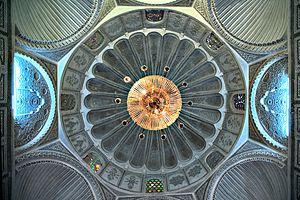
Kairouan est une ville du centre de la Tunisie et le chef-lieu du gouvernorat du même nom. Elle se situe à 150 kilomètres au sud-ouest de Tunis et cinquante kilomètres à l'ouest de Sousse. Peuplée de 139 070 habitants en 2014, elle est souvent désignée comme la quatrième ville sainte de l'islam et la première ville sainte du Maghreb.
La mosquée du Barbier, connue sous le nom de mausolée de Sidi Sahab, est une zaouïa tunisienne située à Kairouan, hors les murailles de la médina.